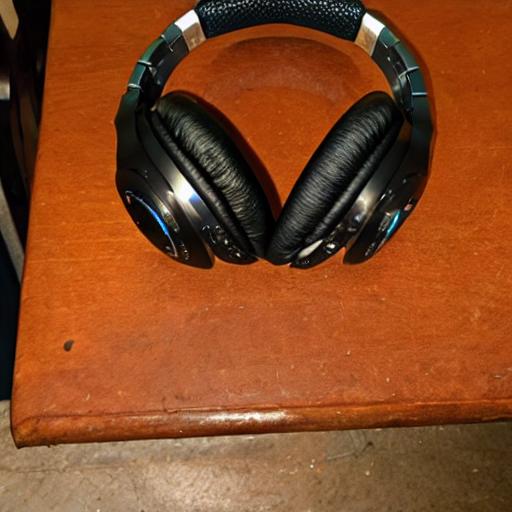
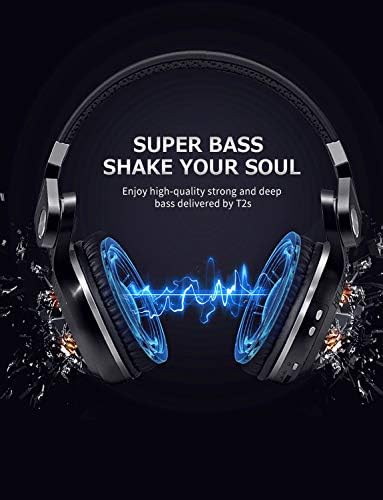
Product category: headphones
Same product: no